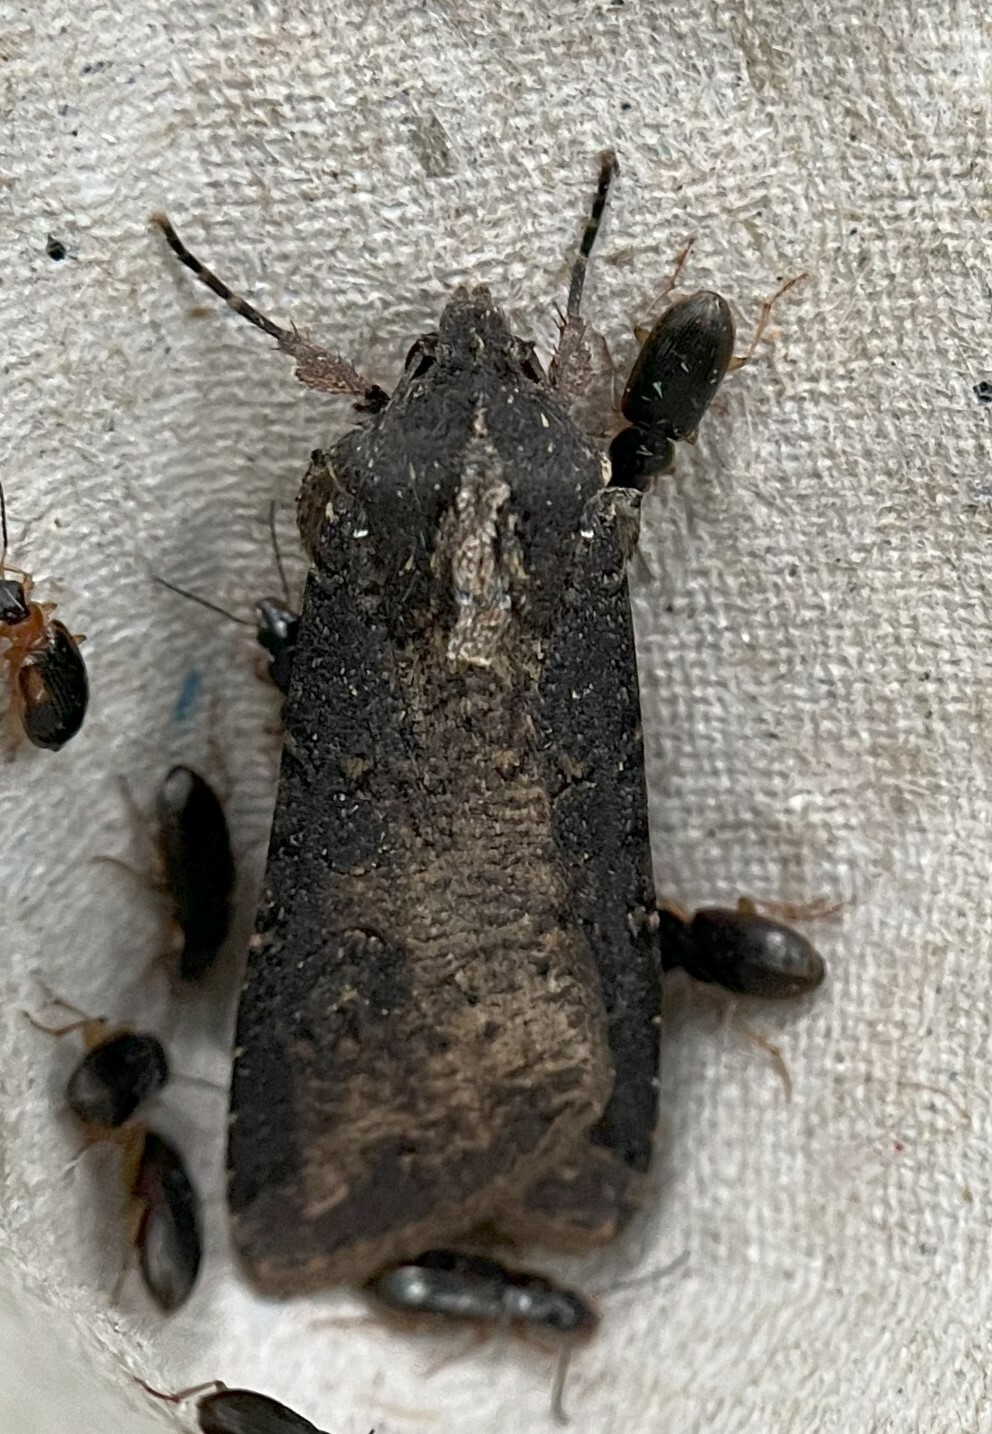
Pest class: cutworms